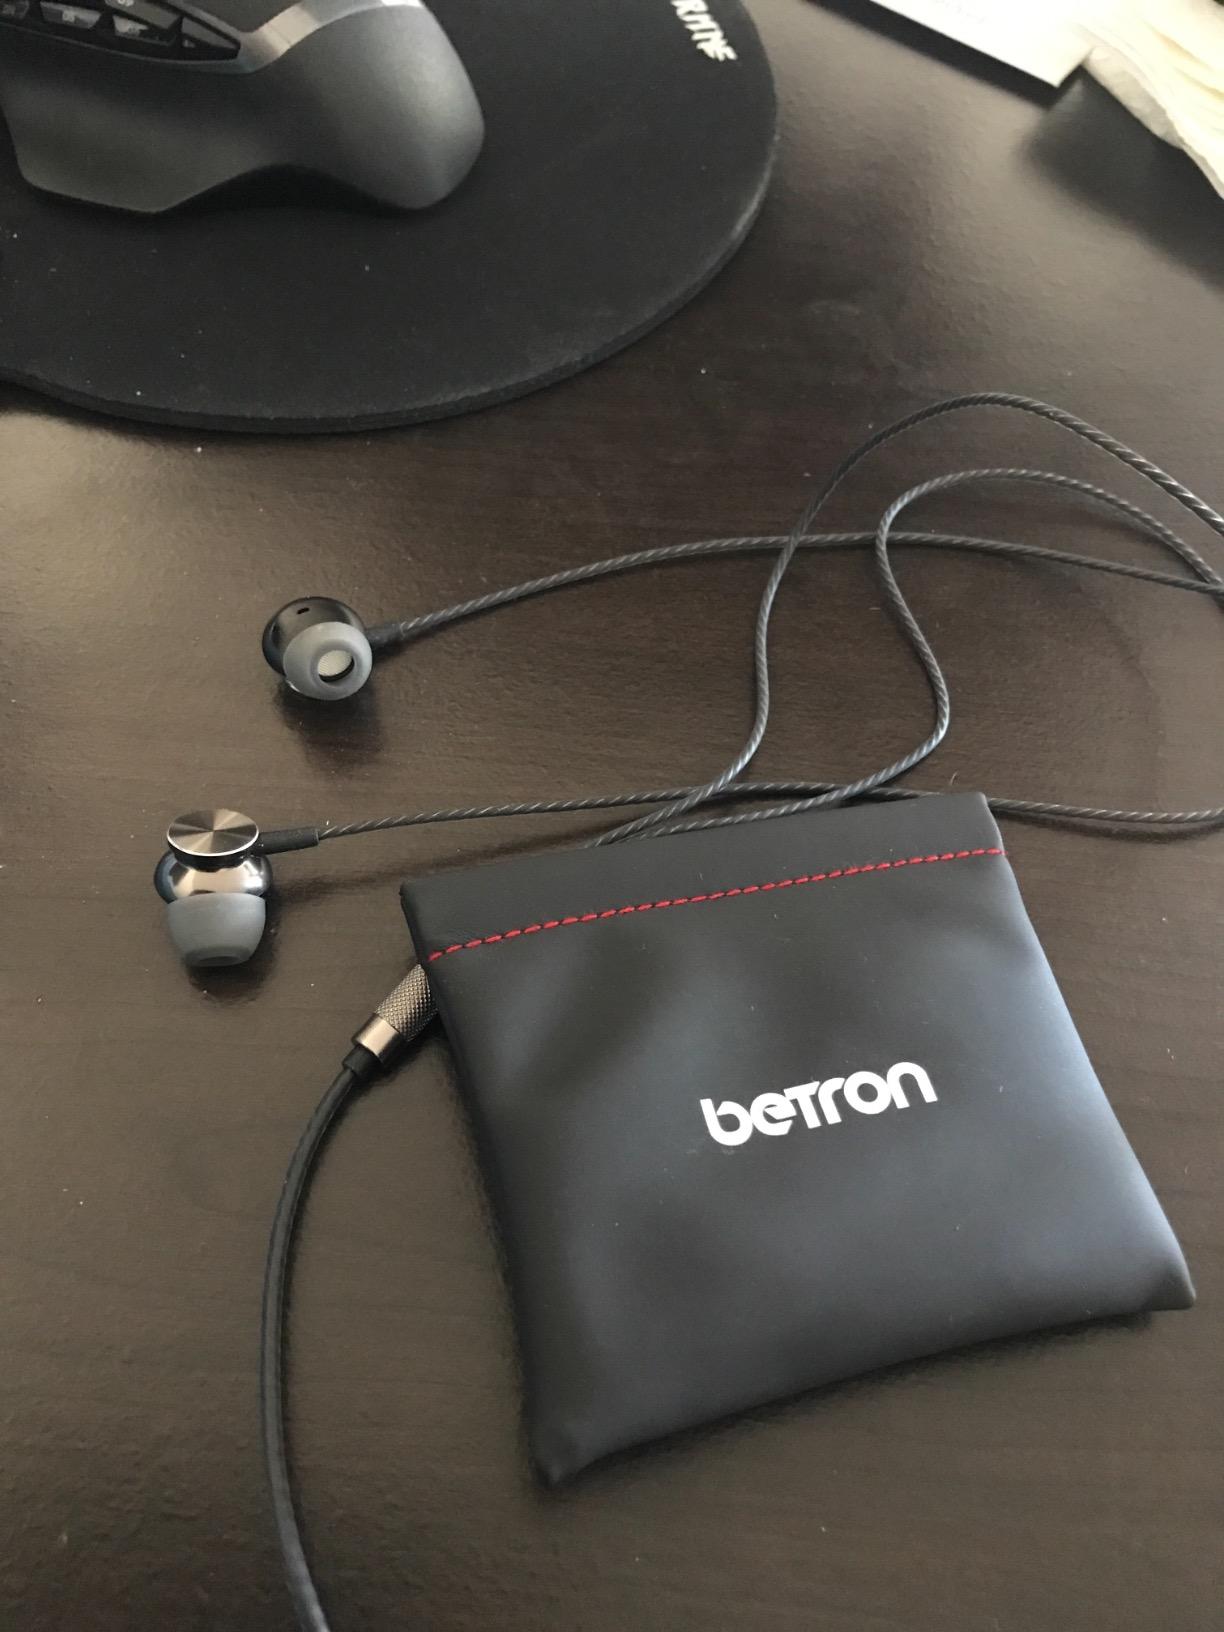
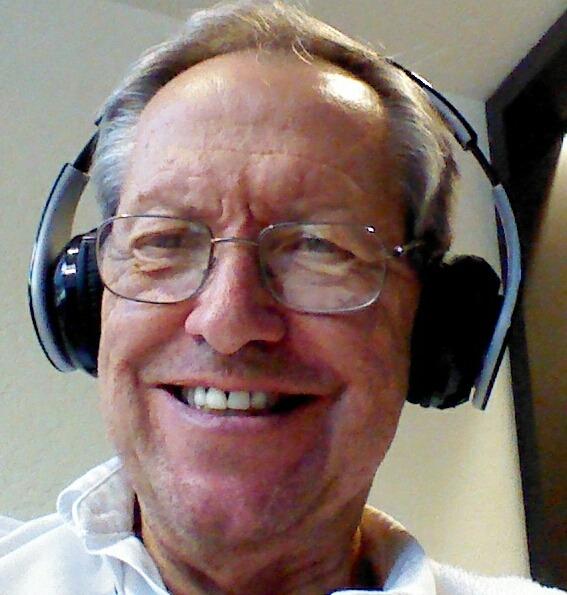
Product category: headphones
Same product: no